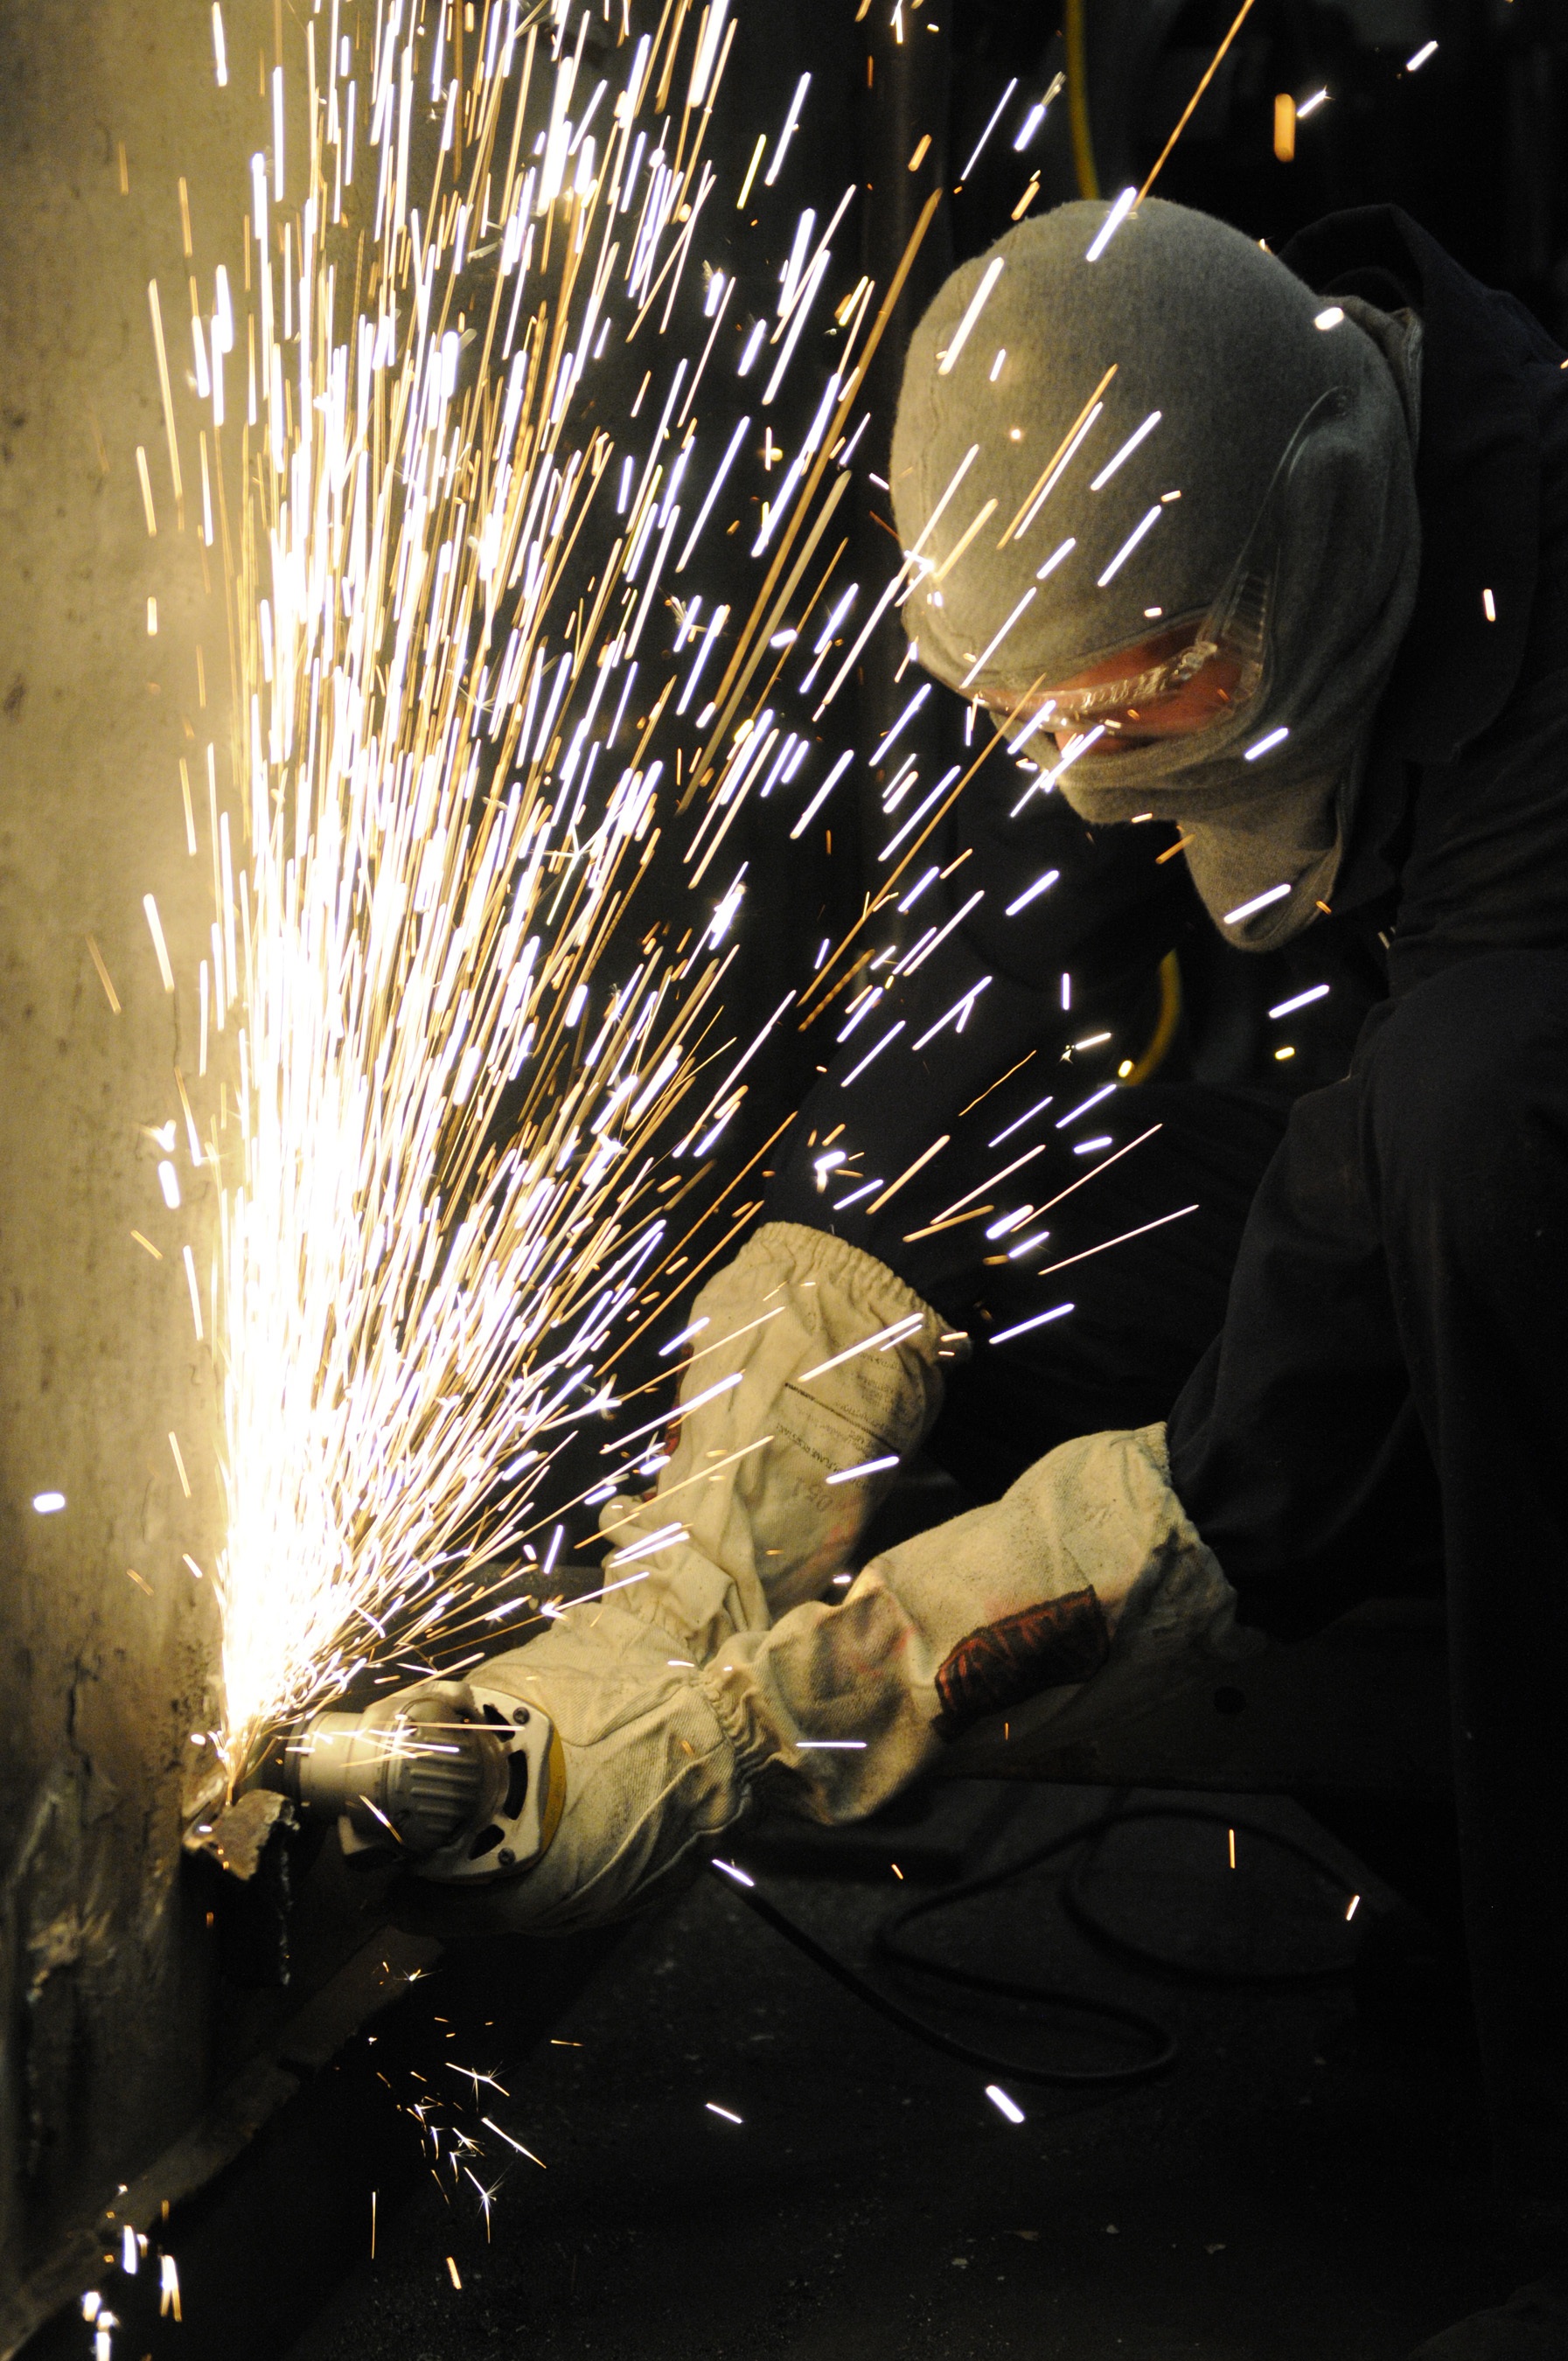
work, welding, machine, darkness, industry, worker, mask, grinder, welder, sparks, manual, navy, labor, seaman, sailor, job, maintenance, technician, grinding